Carmen Sandiego: To Steal or Not to Steal

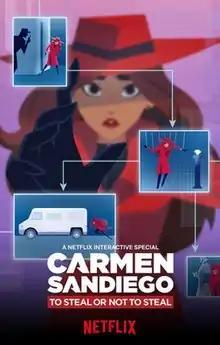
Poster of the Netflix special

Carmen Sandiego: To Steal or Not to Steal is a 2020 animated interactive television special directed by Jos Humphrey and co-directed by Kenny Park and Mike West, written by Duane Capizzi, May Chan, Sam Nisson, Susan O’Connor, Greg Ernstrom & Becky Tinker and starring Gina Rodriguez and Finn Wolfhard. It is part of the 2019 Netflix series "Carmen Sandiego." The film was removed from Netflix on December 1, 2024.